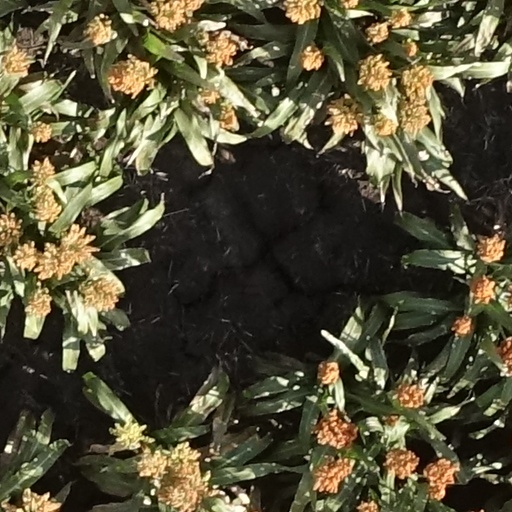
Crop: sorghum